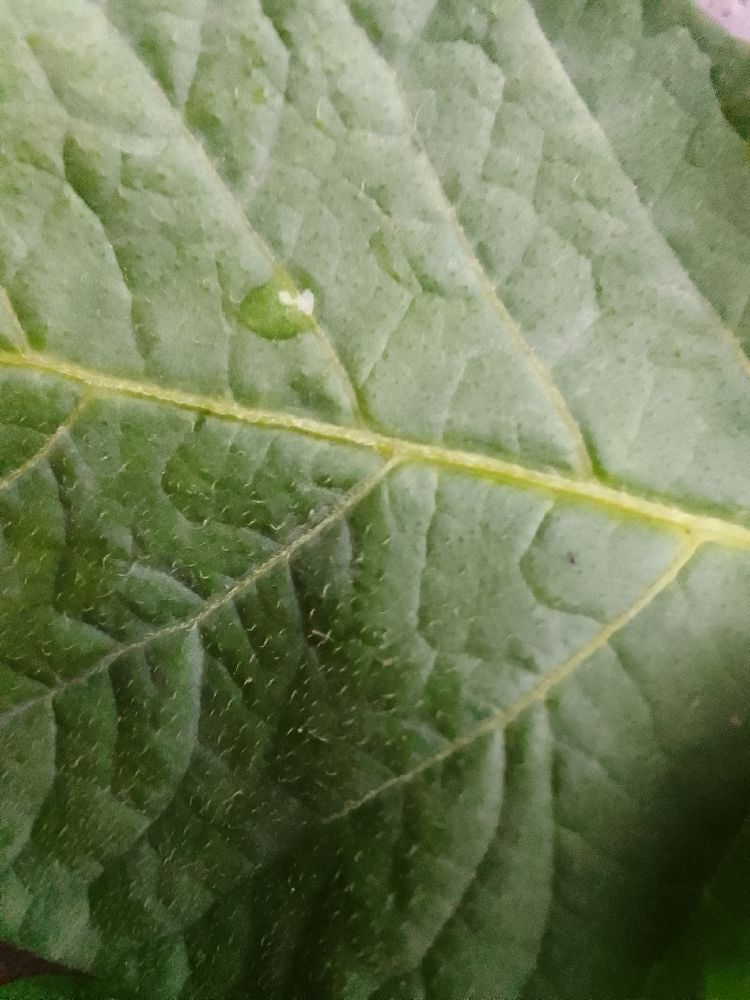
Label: Healthy